Roads in Azerbaijan

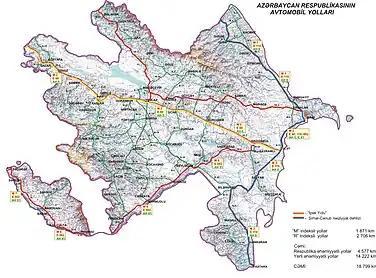

Roads in Azerbaijan are the main transport network in Azerbaijan. With the railway network still undergoing modernization and not covering the entire country, especially mountainous areas and other areas with difficult topography, the road system is the most important form of transport in the country. Its role is important both with national, and as an important transit country, with international traffic.